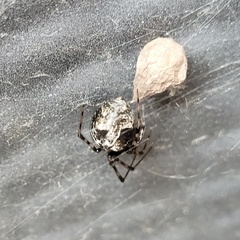
Species: Parasteatoda_tepidariorum